Today (American TV program)

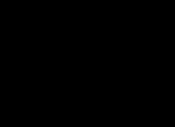
First "Today" logo, used from 1952 to 1960

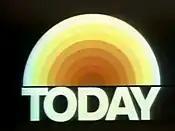
First variant of the current logo, introduced in 1974

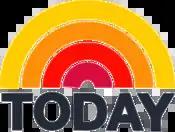

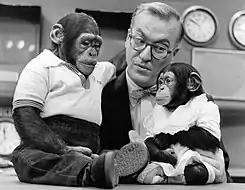
Original host Dave Garroway, with mascot J. Fred Muggs (and companion) in 1954

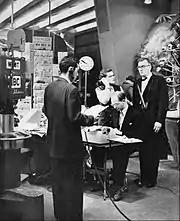
The set in January 1952

The show's first broadcast aired on January 14, 1952, as the brainchild of television executive Sylvester Weaver, who was then vice president of NBC. Weaver was president of the company from 1953 to 1956, during which time "Today"s late-night companion "The Tonight Show" premiered. In pre-production, the show's proposed working title was "The Rise and Shine Revue". The show was first supervised by Jerome Alan Danzig.